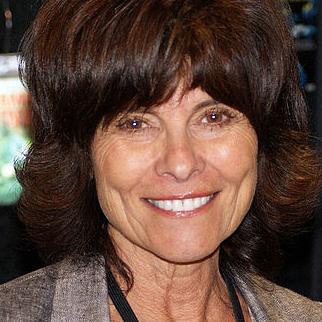
Age: 65